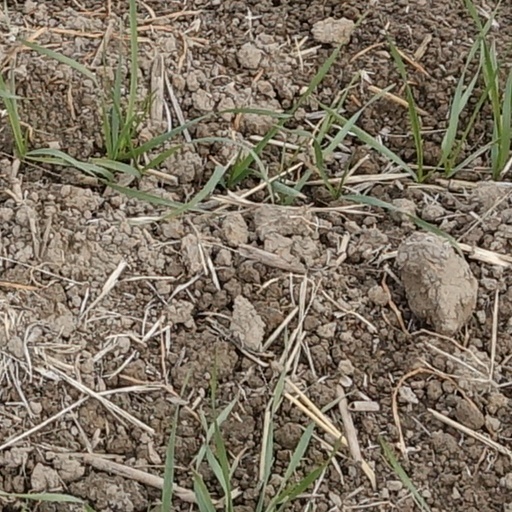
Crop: wheat